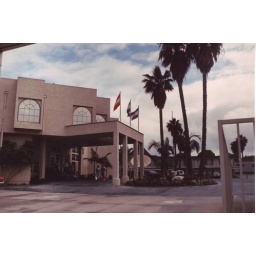
This is where we stayed in L.A. the person with the red pants is my wife-to-be Jan